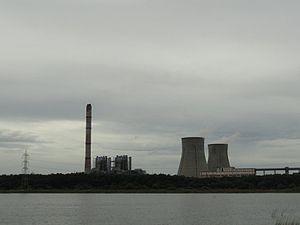
Neyveli est une ville indienne située au Tamil Nadu dans le district de Cuddalore. Elle est créée suite à l'exploitation des mines de lignites par la société publique éponyme : Neyveli Lignite Corporation.